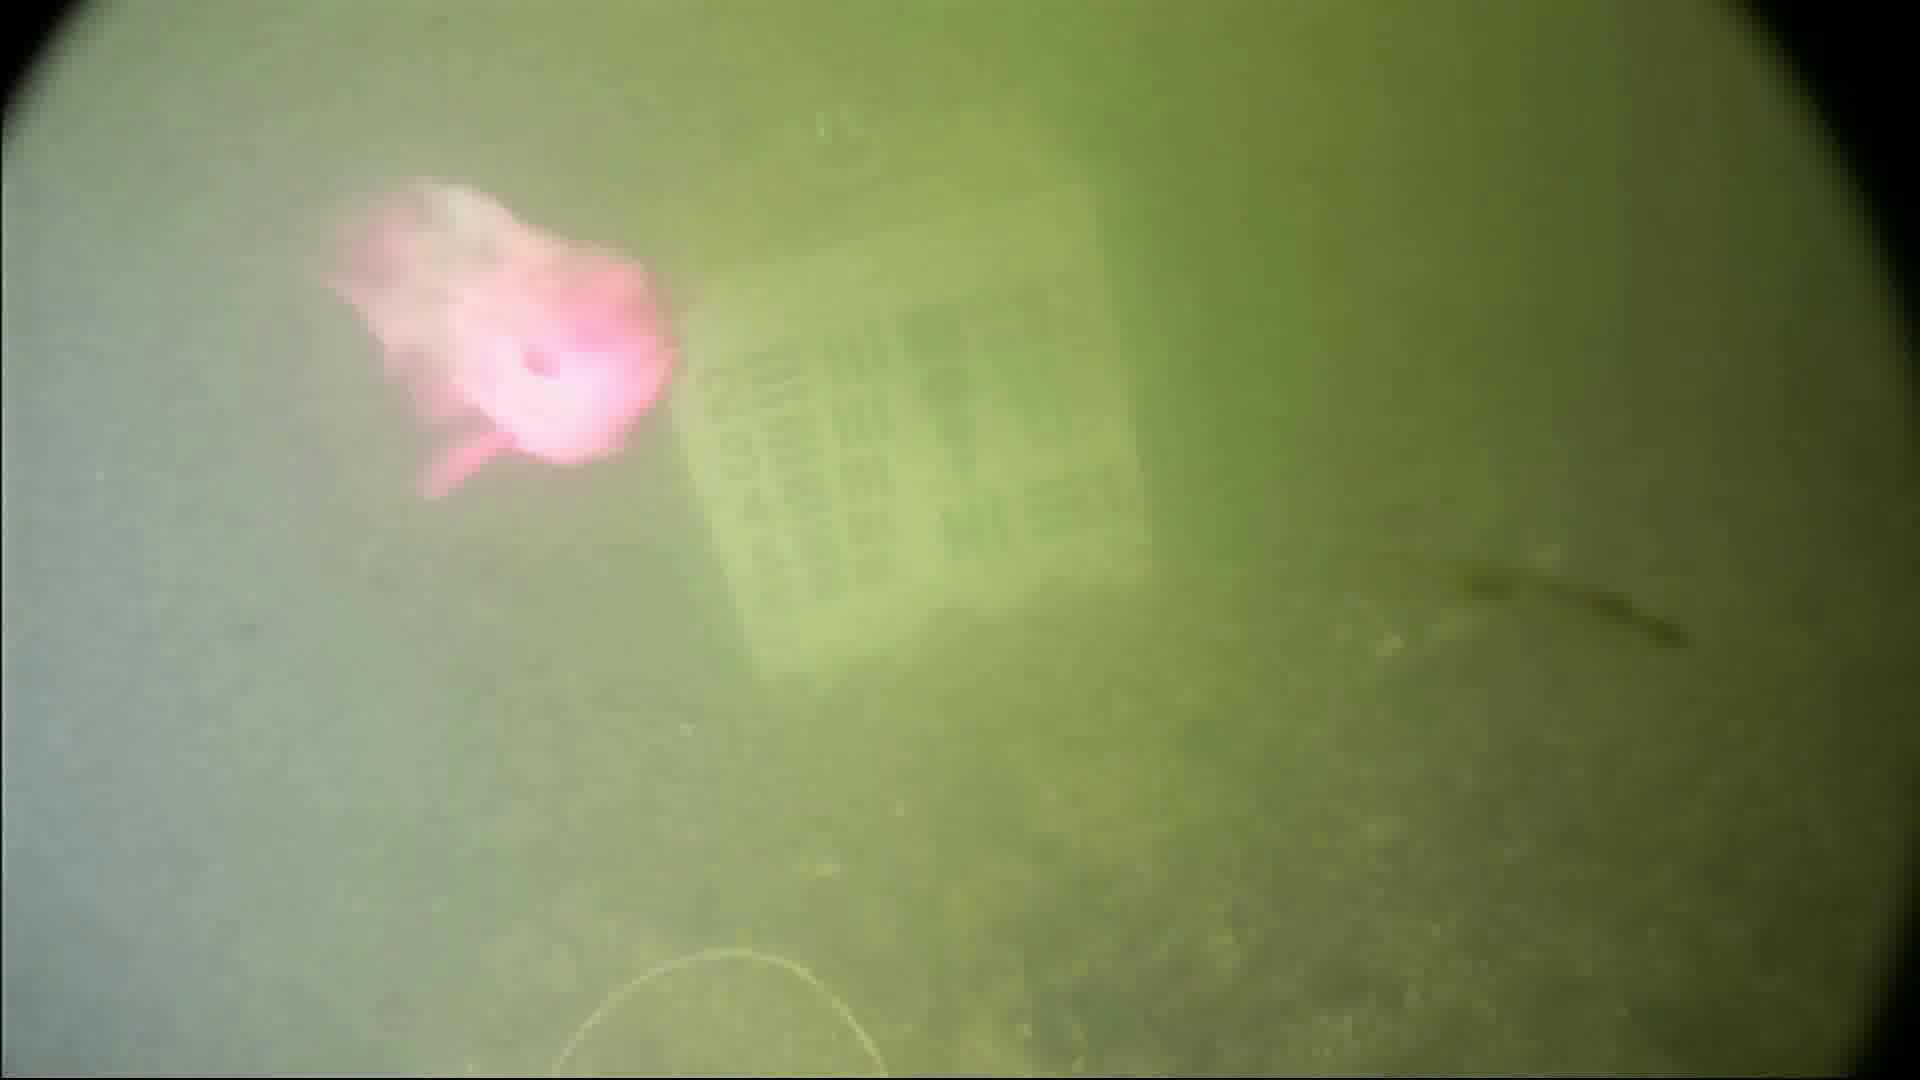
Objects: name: fish
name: crab